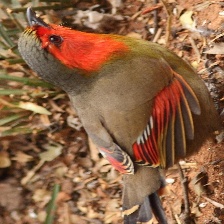
Species: SCARLET FACED LIOCICHLA
Scientific name: LIOCICHLA RIPPONI